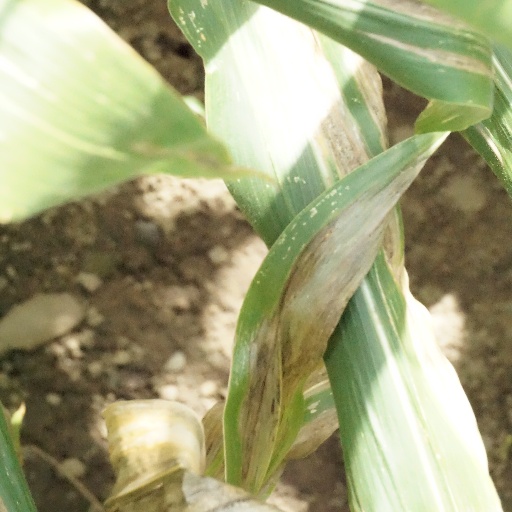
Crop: maize; corn